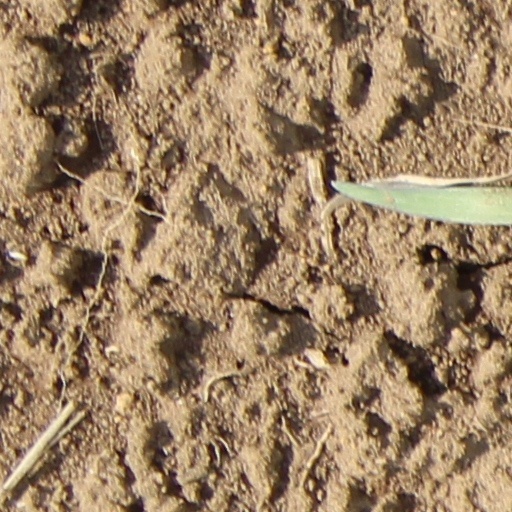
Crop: wheat